High School Caesar

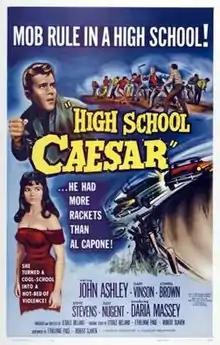

High School Caesar is a 1960 American film directed by O'Dale Ireland. Matt Stevens (John Ashley) as the "guy with the power" at his high school but everyone despises him. He isn't, after all, known for his fairness and generosity. The tables are turned, however, when his fellow students resent his power and show him up at a drag race. Filmgroup released the film as a double feature with "Date Bait".